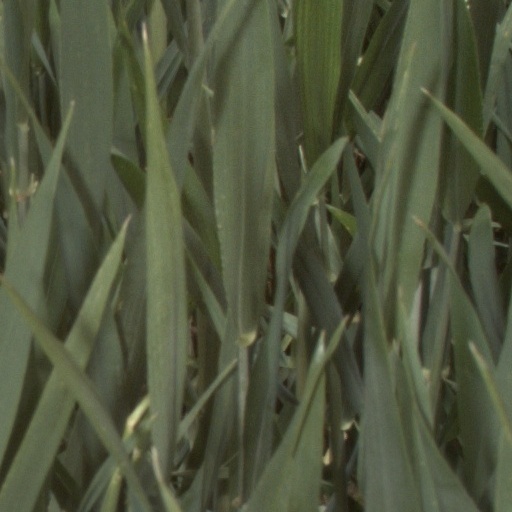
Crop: wheat